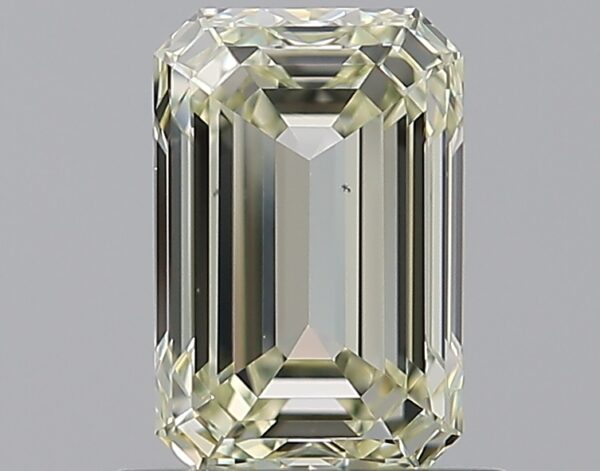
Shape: emerald
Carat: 1.04
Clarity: VS1
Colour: U-V
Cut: EX
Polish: EX
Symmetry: EX
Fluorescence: N
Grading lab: GIA
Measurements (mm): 6.97 x 4.61 x 3.14